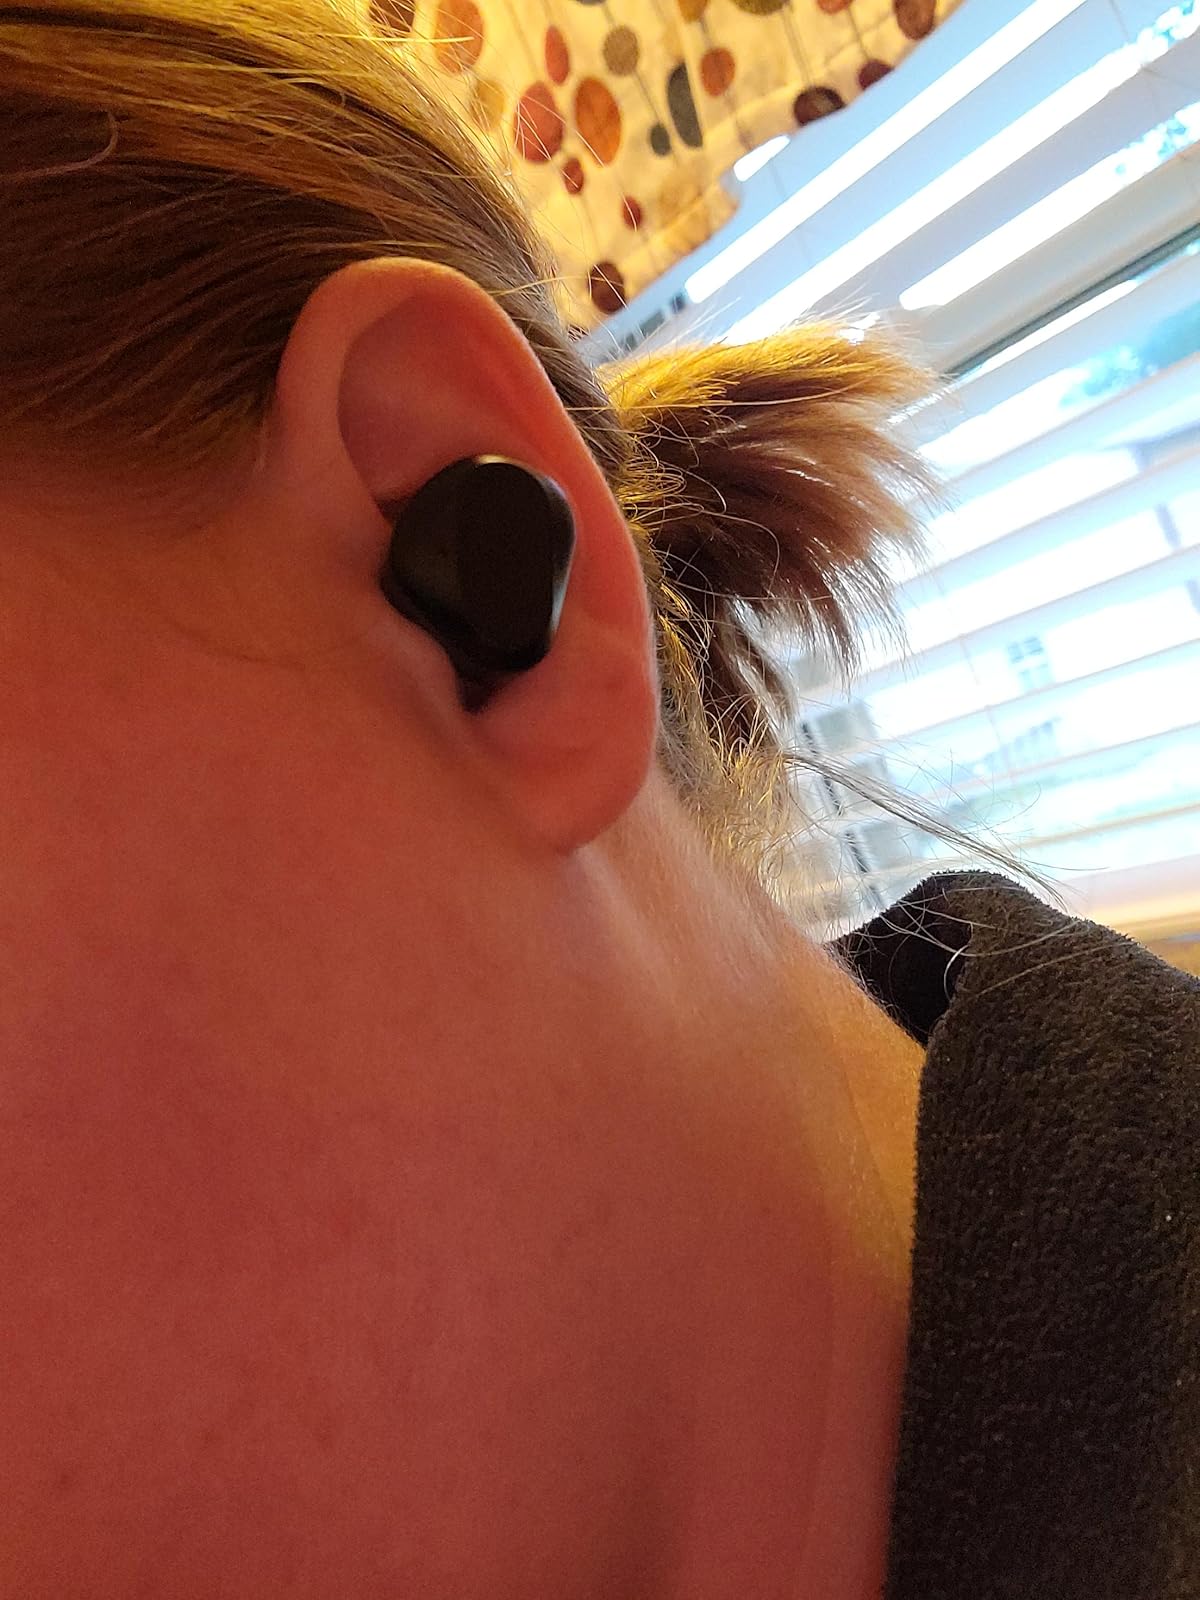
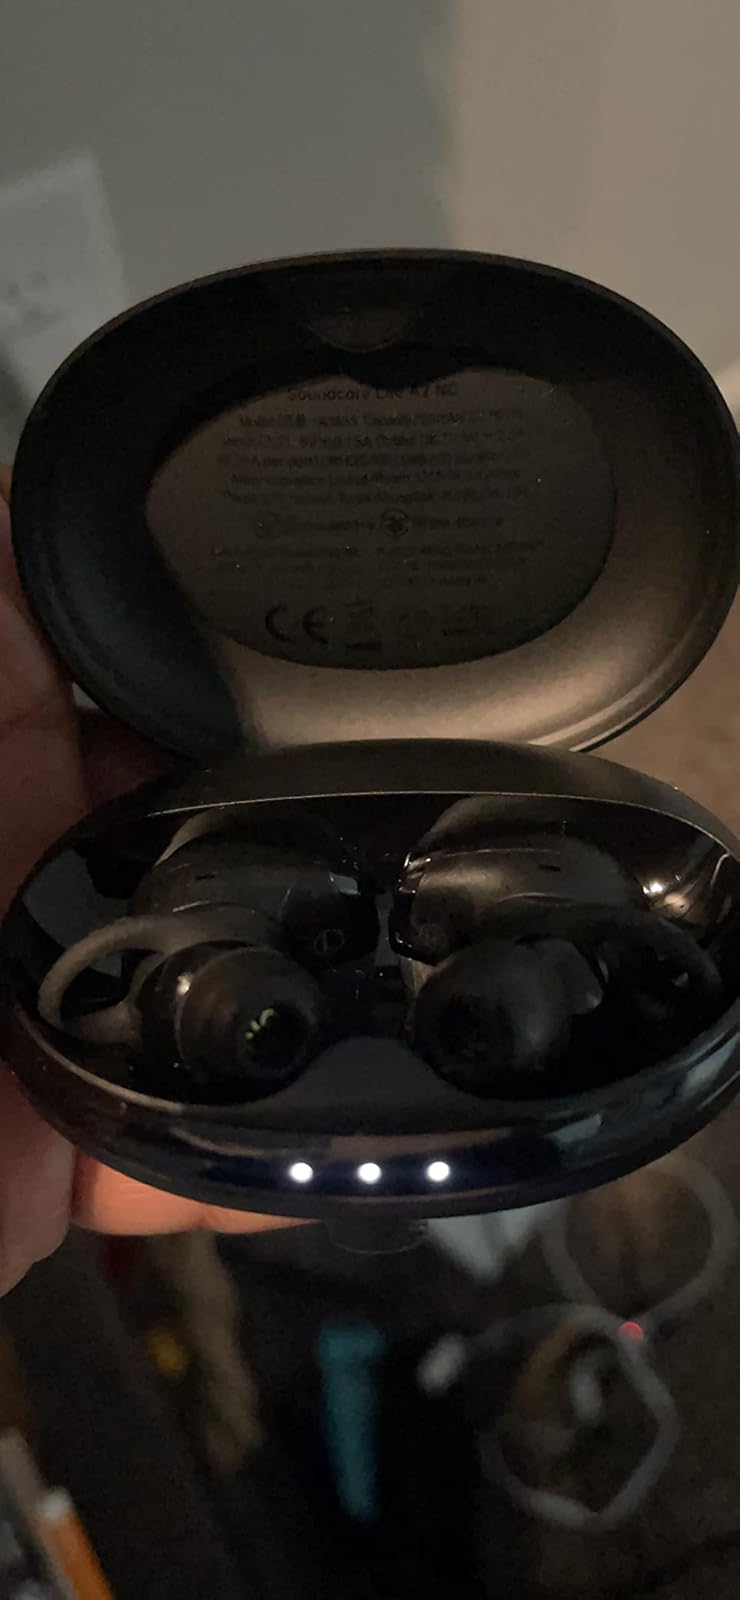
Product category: earbuds
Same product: no